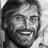
Emotion: happy